Hindu mythological wars

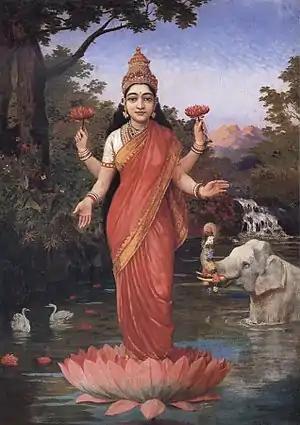
Lakshmi, among the most popular manifestations of Shakti

Shiva, the destroyer deity, is the Ultimate Reality in Shaiva tradition. He is the spouse of Parvati, the goddess of power. He is represented by his forms, Mahakala and Bhairava. Shiva is often pictured holding the damaruka, an hourglass-shaped drum, along with his trishula, a trident-staff. The mantra to invoke him is "Om Namah Shivaya". Shiva is also considered as the "Mahadeva", the great god. He is often worshipped in his phallic representation, the lingam.